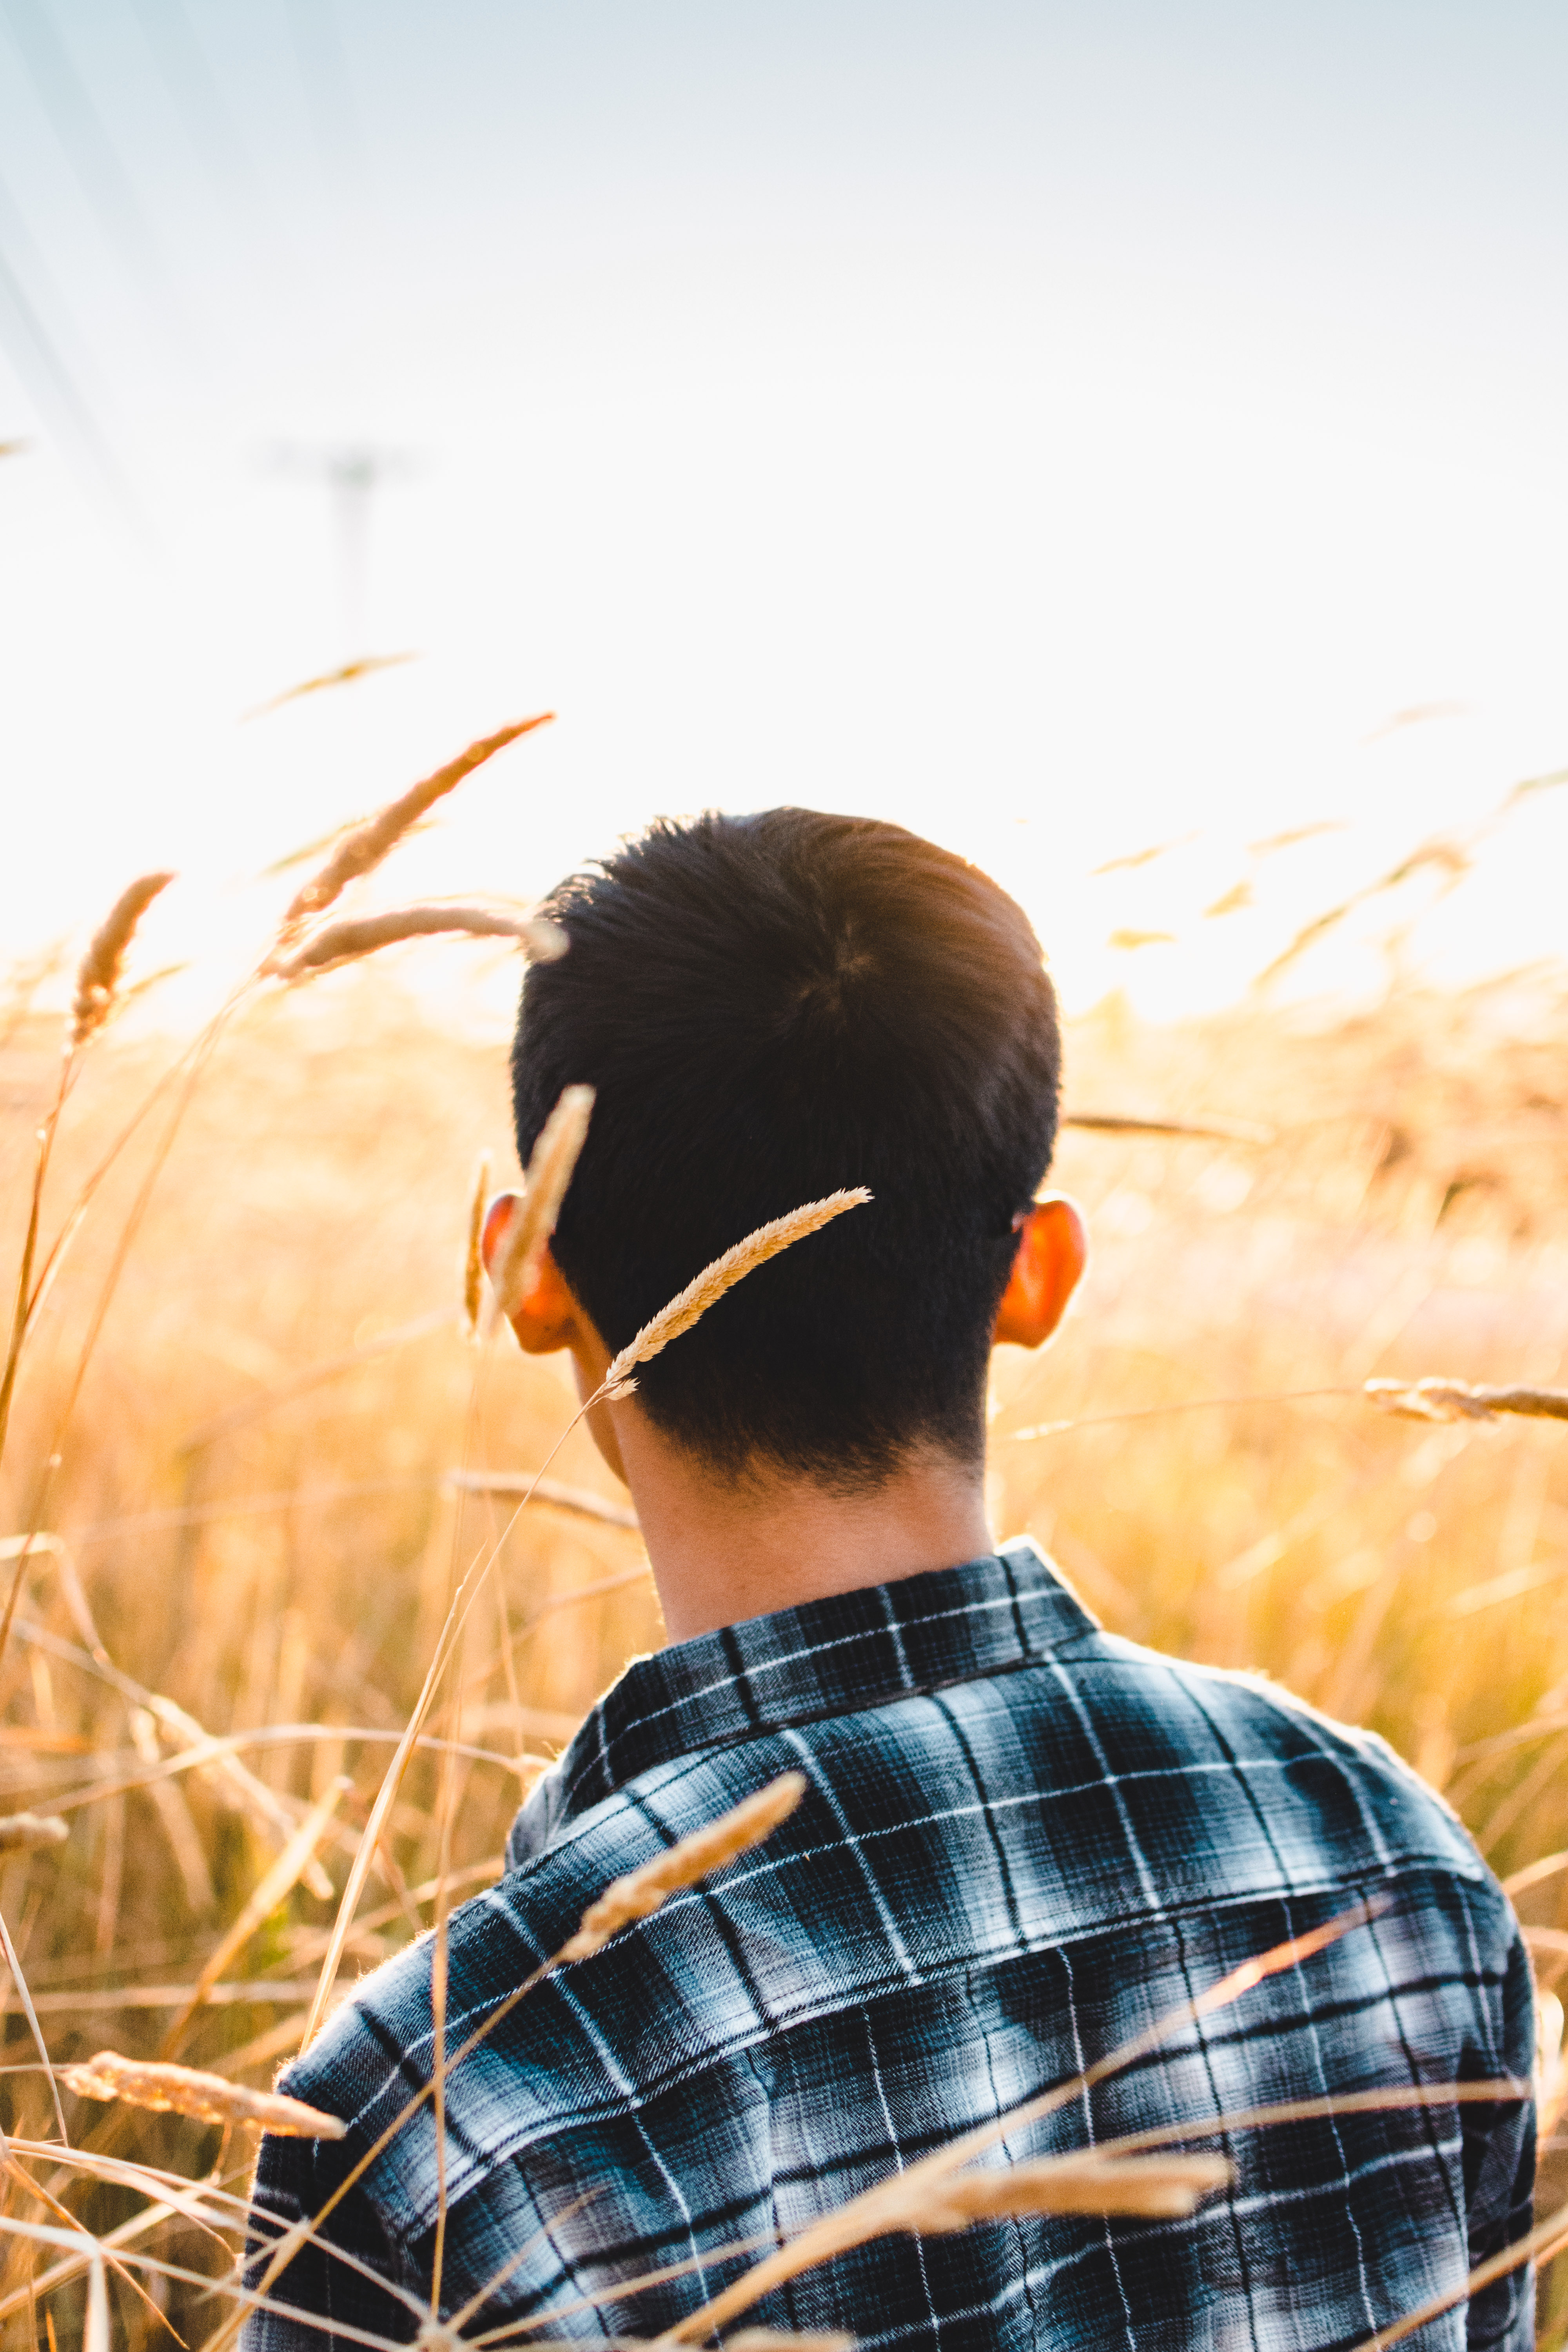
hair, light, hairstyle, sunlight, grass, grass family, sky, forehead, human, photography, eyewear, summer, design, backlighting, cool, plaid, plant, ear, pattern, neck, glasses, portrait, black hair, crop, field, portrait photography